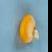
Maize quality: Good